St. Marcellinus Secondary School

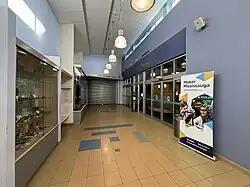
Courtneypark Library shares the building with St. Marcellinus Secondary School.

The Courtneypark Library serves as both a community library with resources and programs geared to the everyday requirements of all ages of users, and a school library for the school. This library is a shared facility between the City of Mississauga and the Dufferin-Peel Catholic District School Board.